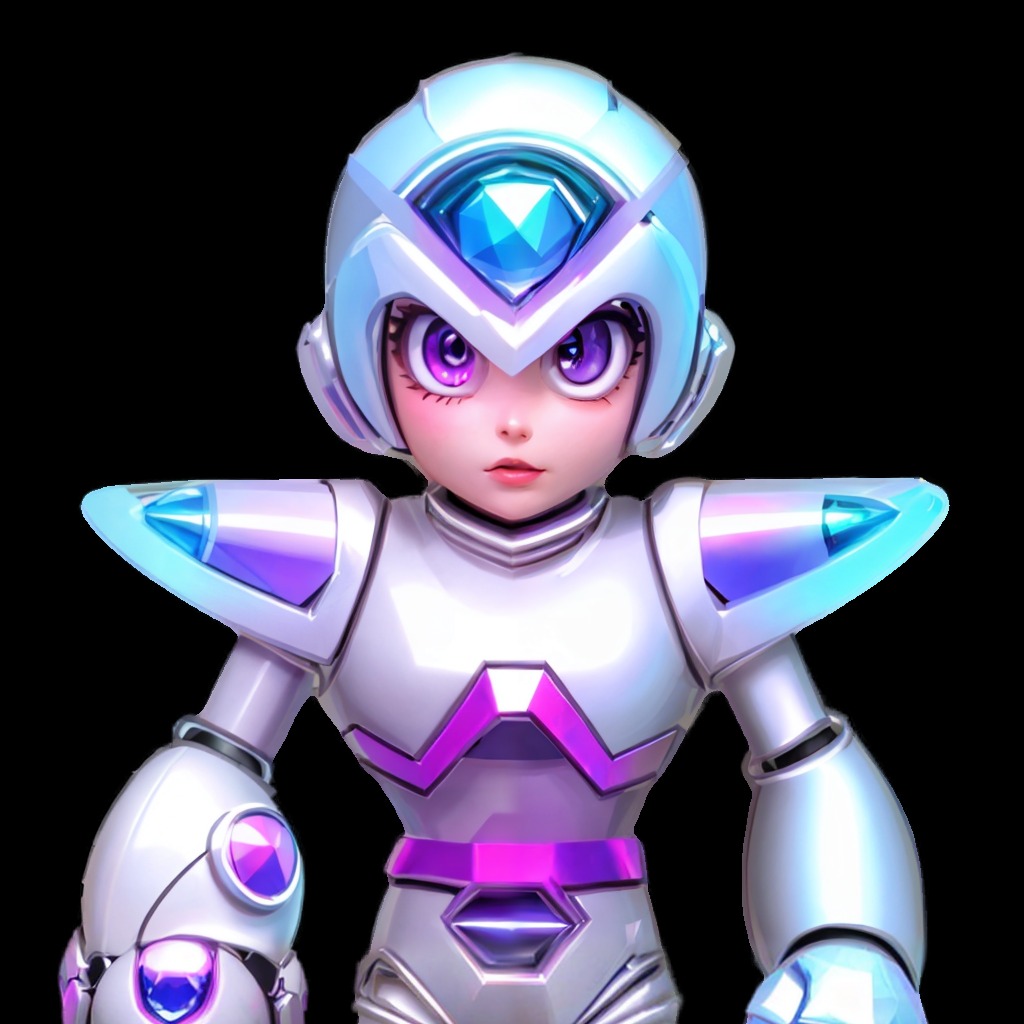
미적 점수 (1~10점): 4